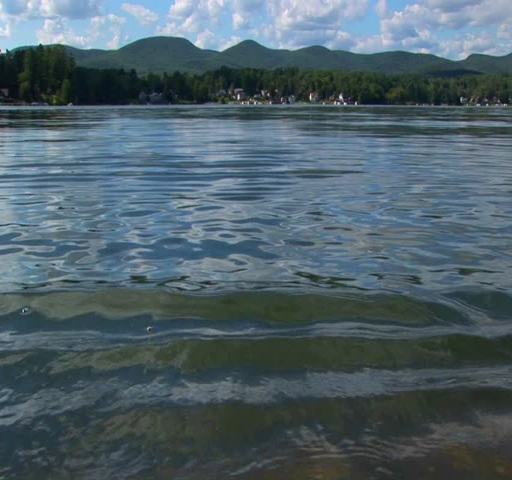
mountains and trees are seen in the distance of a glassy rural lake